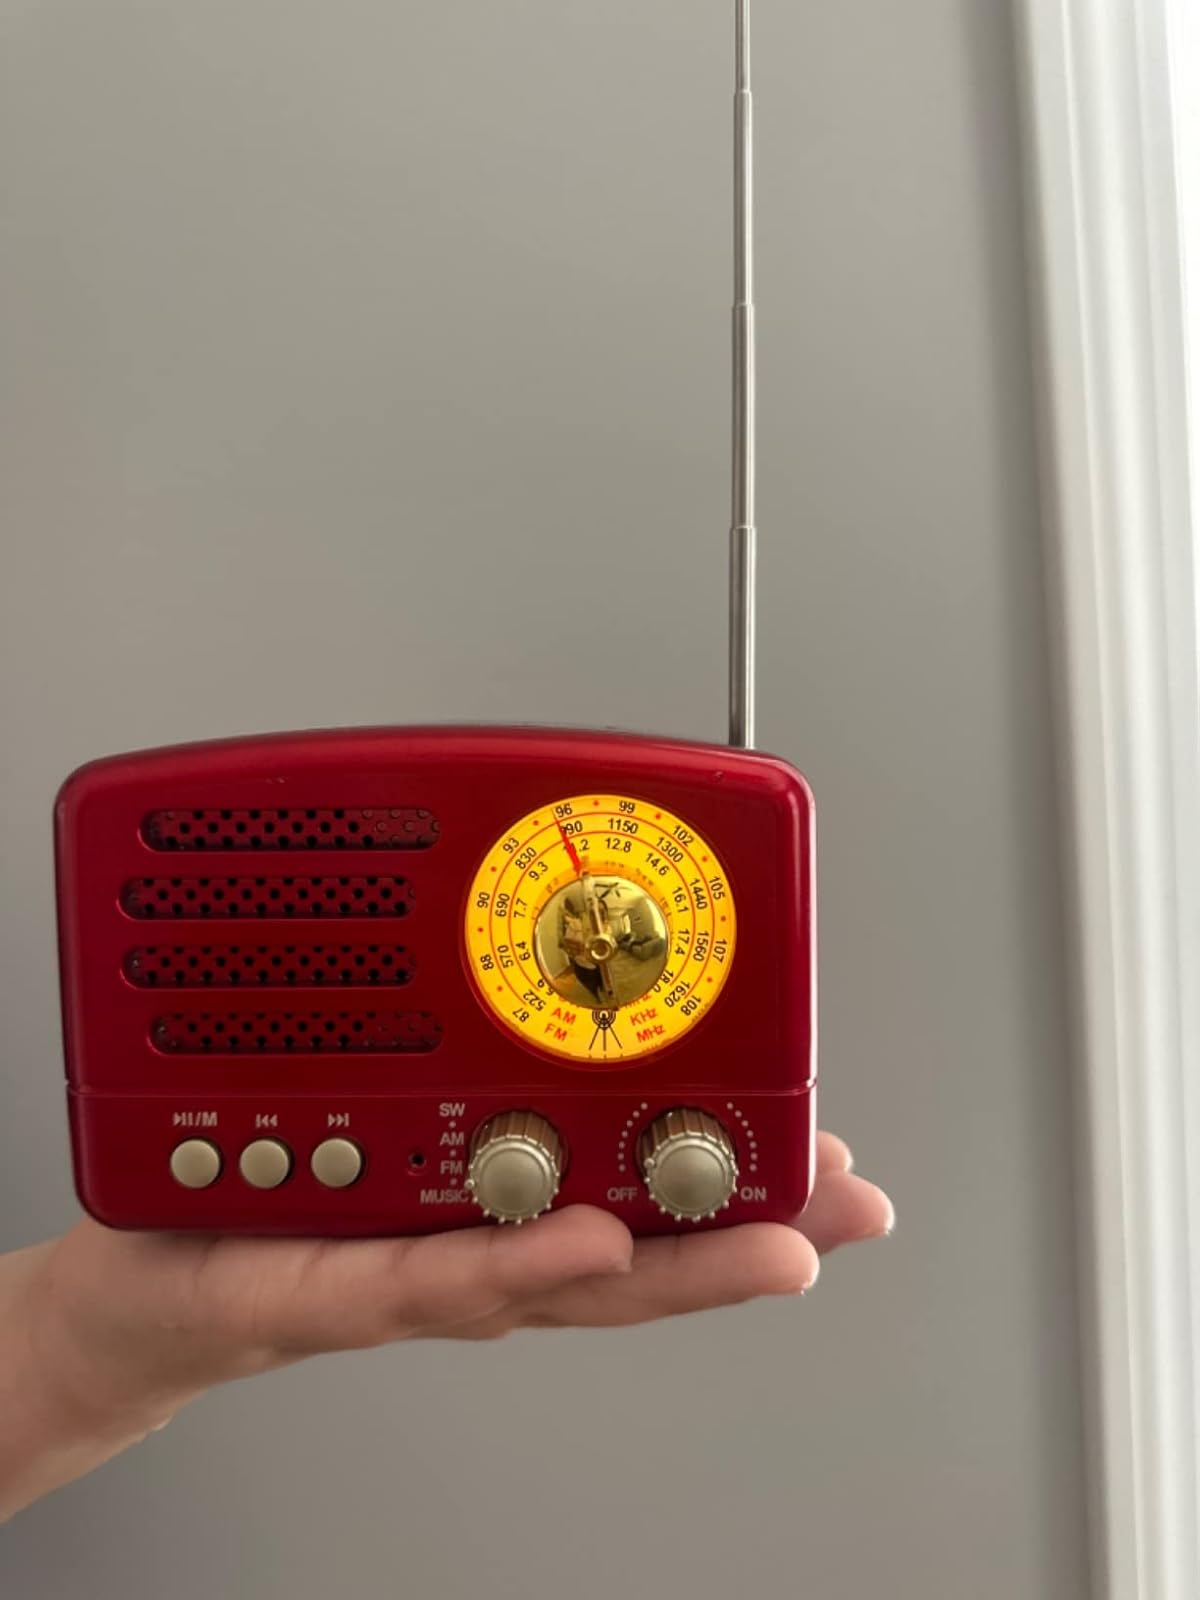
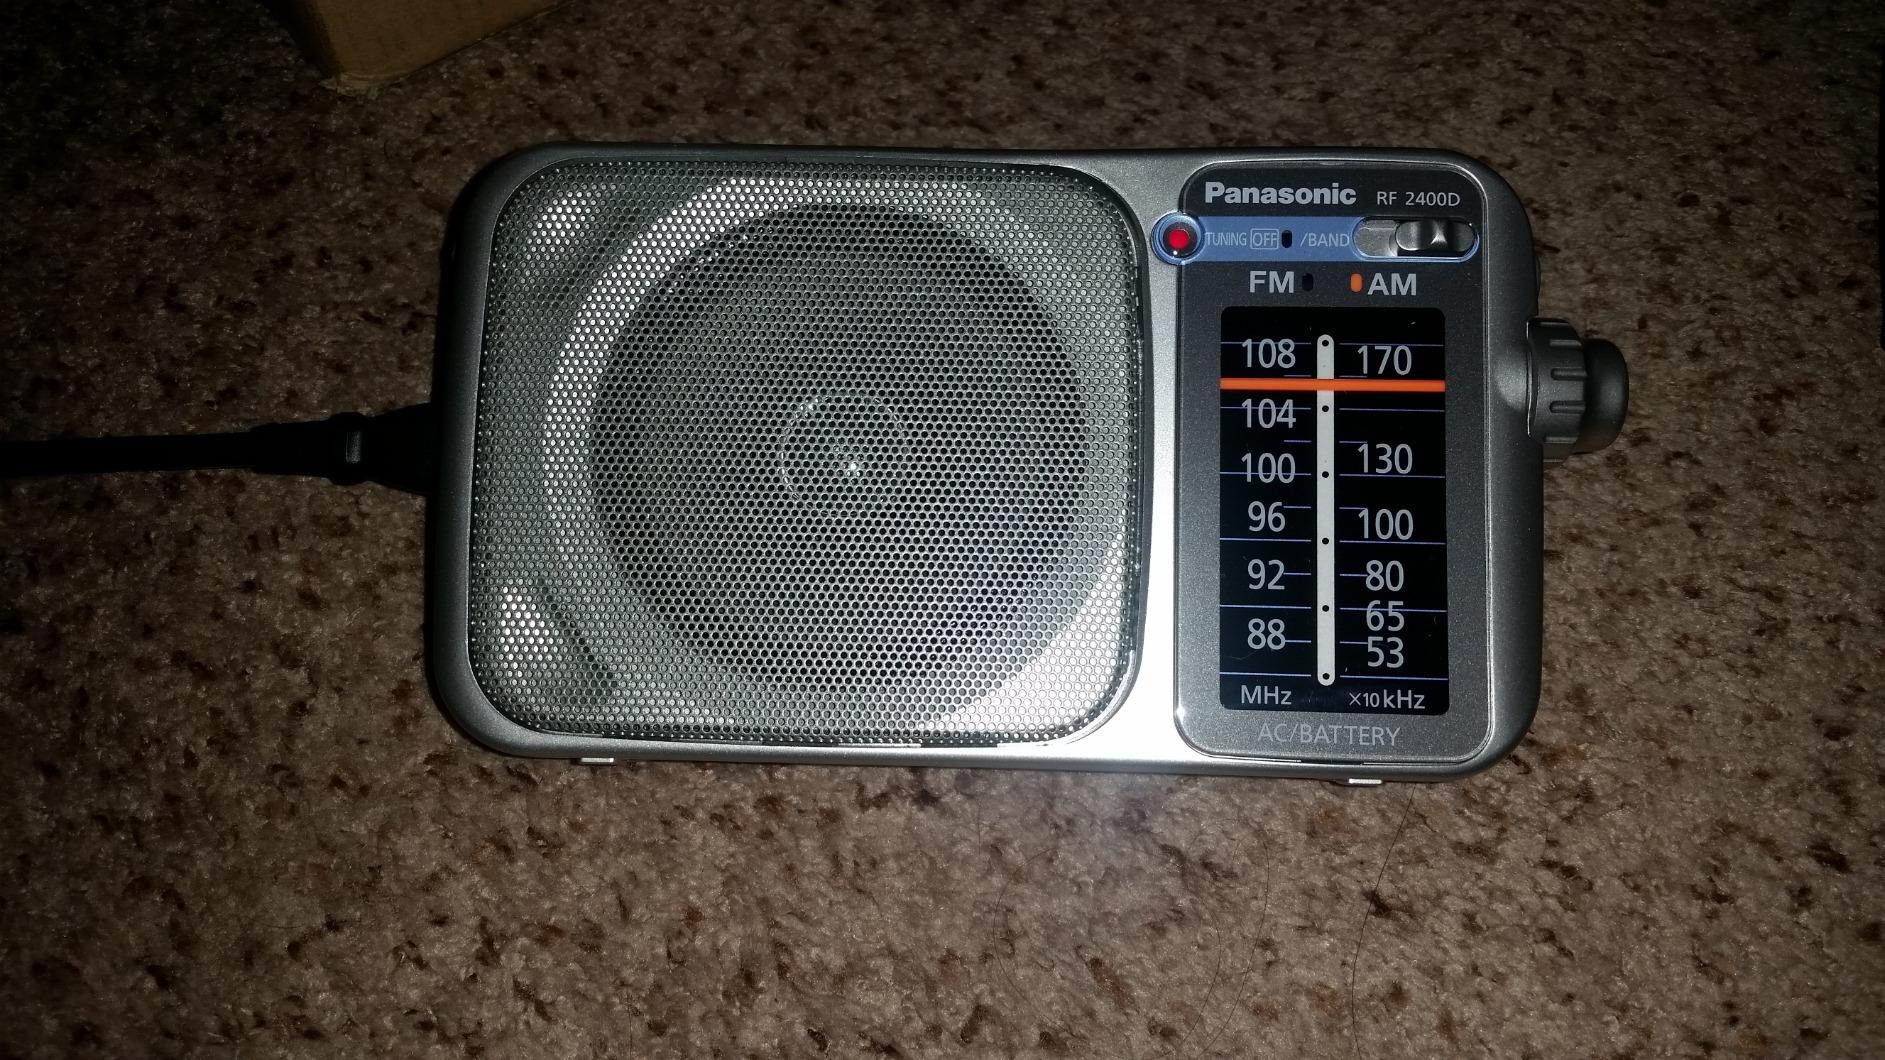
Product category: radio
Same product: no